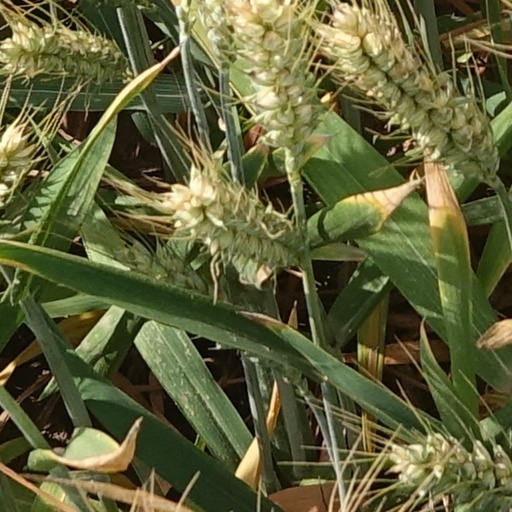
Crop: wheat